Union County, Ohio

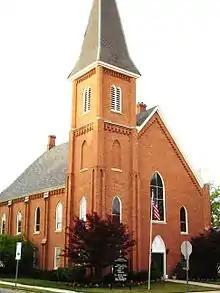
First Congregational Church, Marysville

After the organization of the county by the Ohio Legislature, Marysville was designated as the seat of Union County. The first recorded meeting of the commissioners was in 1820. Between 1835 and 1840, a courthouse was constructed. Eventually, a new courthouse would be built in Marysville, dedicated on January 27, 1883. This is the present courthouse today.